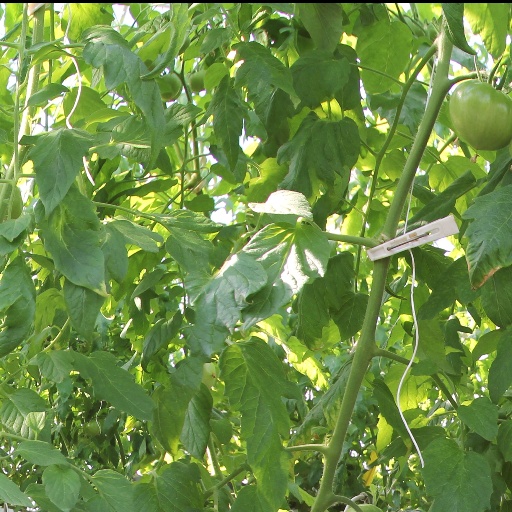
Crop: tomato